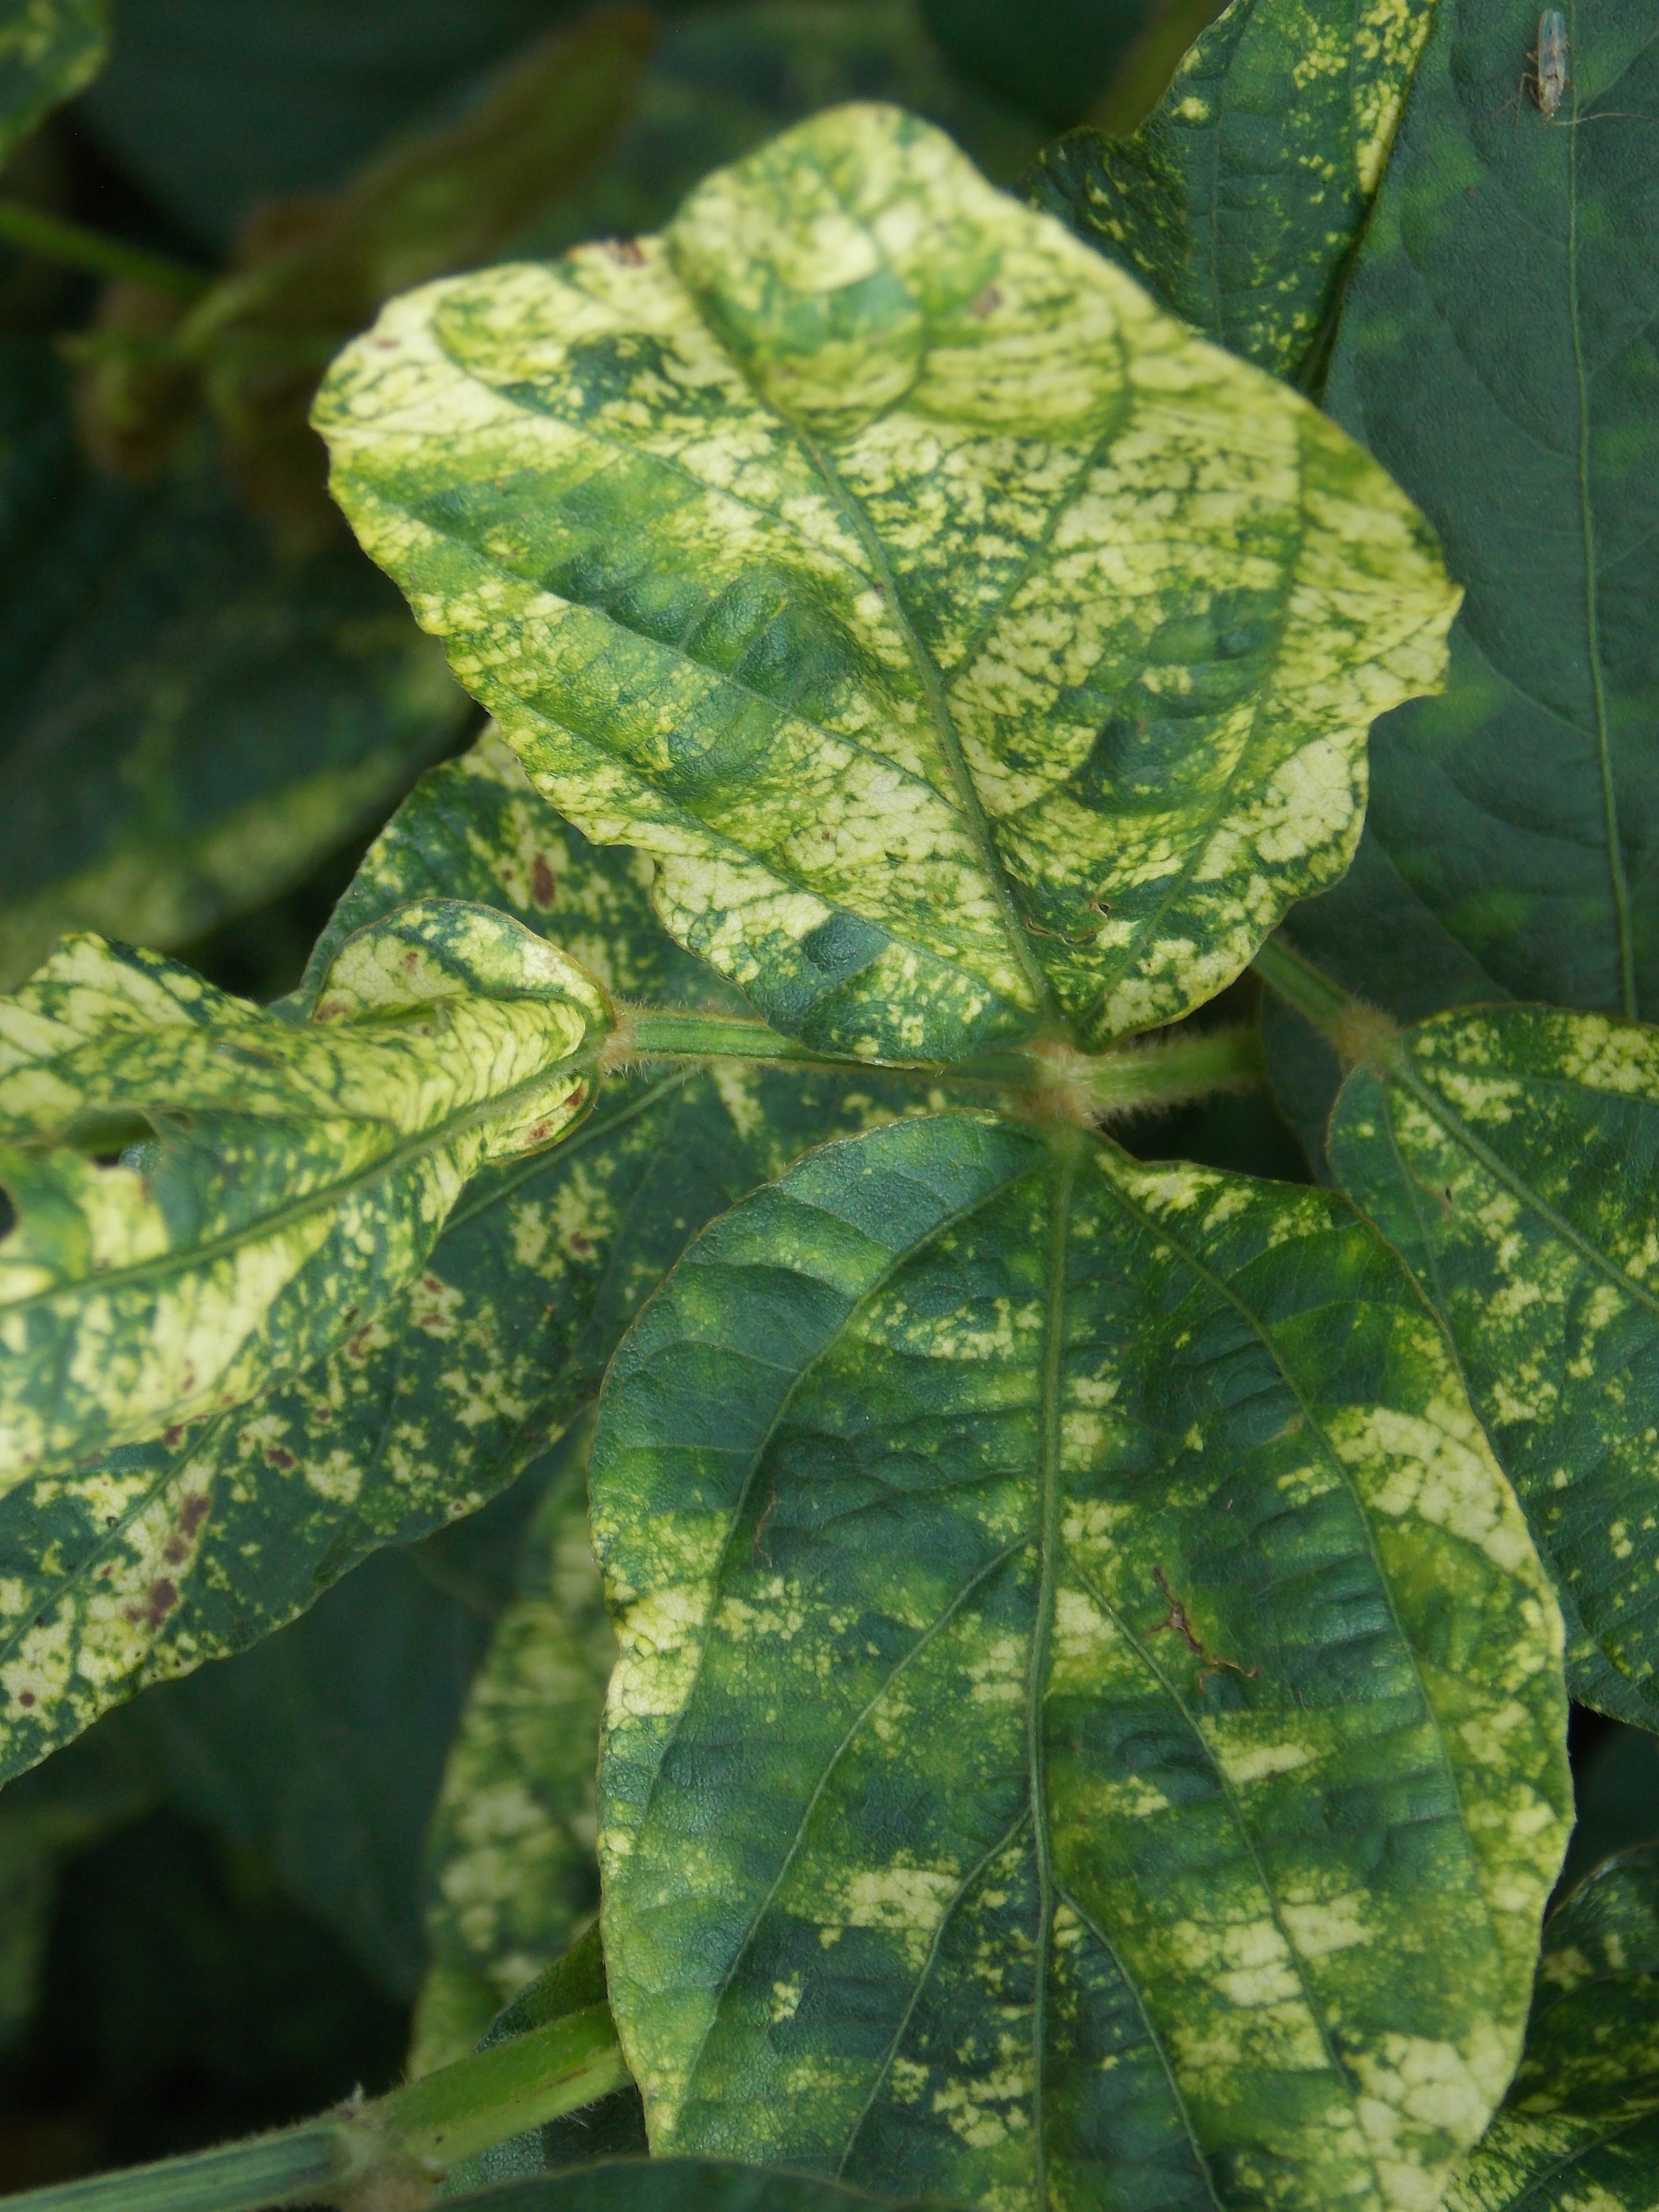
Label: Disease